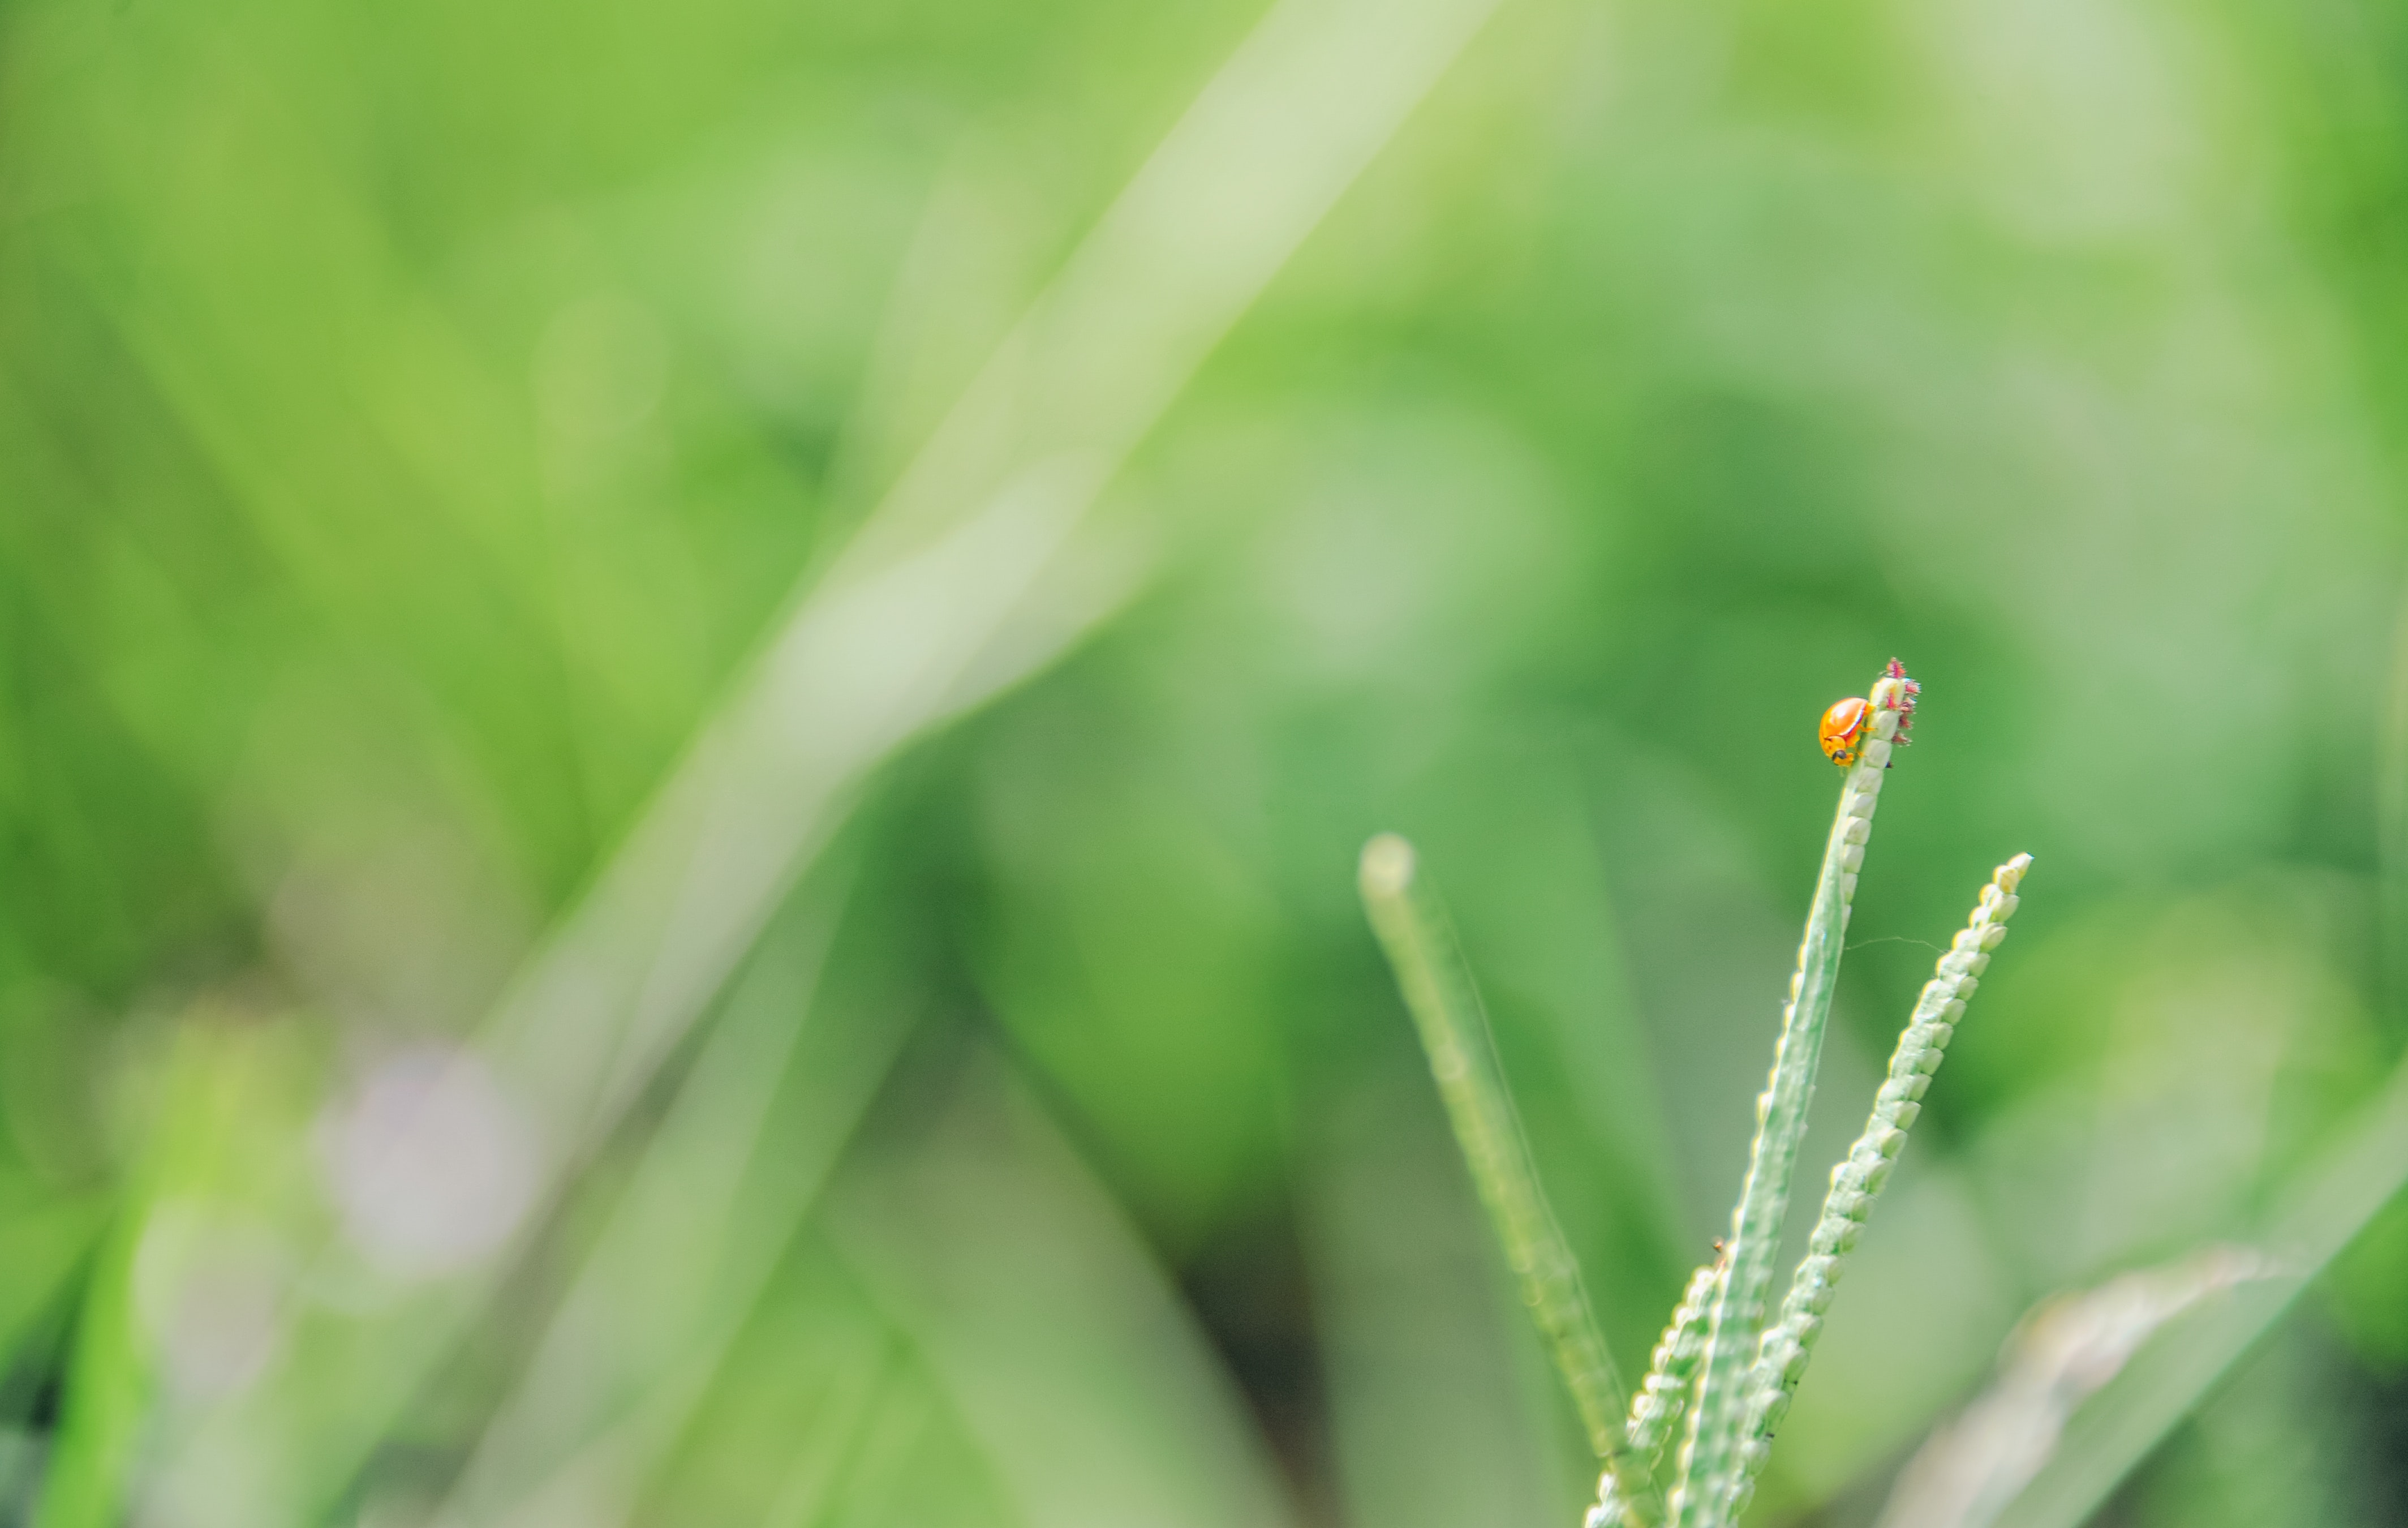
green, grass, macro photography, plant, insect, leaf, grass family, close up, flower, plant stem, dragonflies and damseflies, photography, dragonfly, net winged insects, sedge family